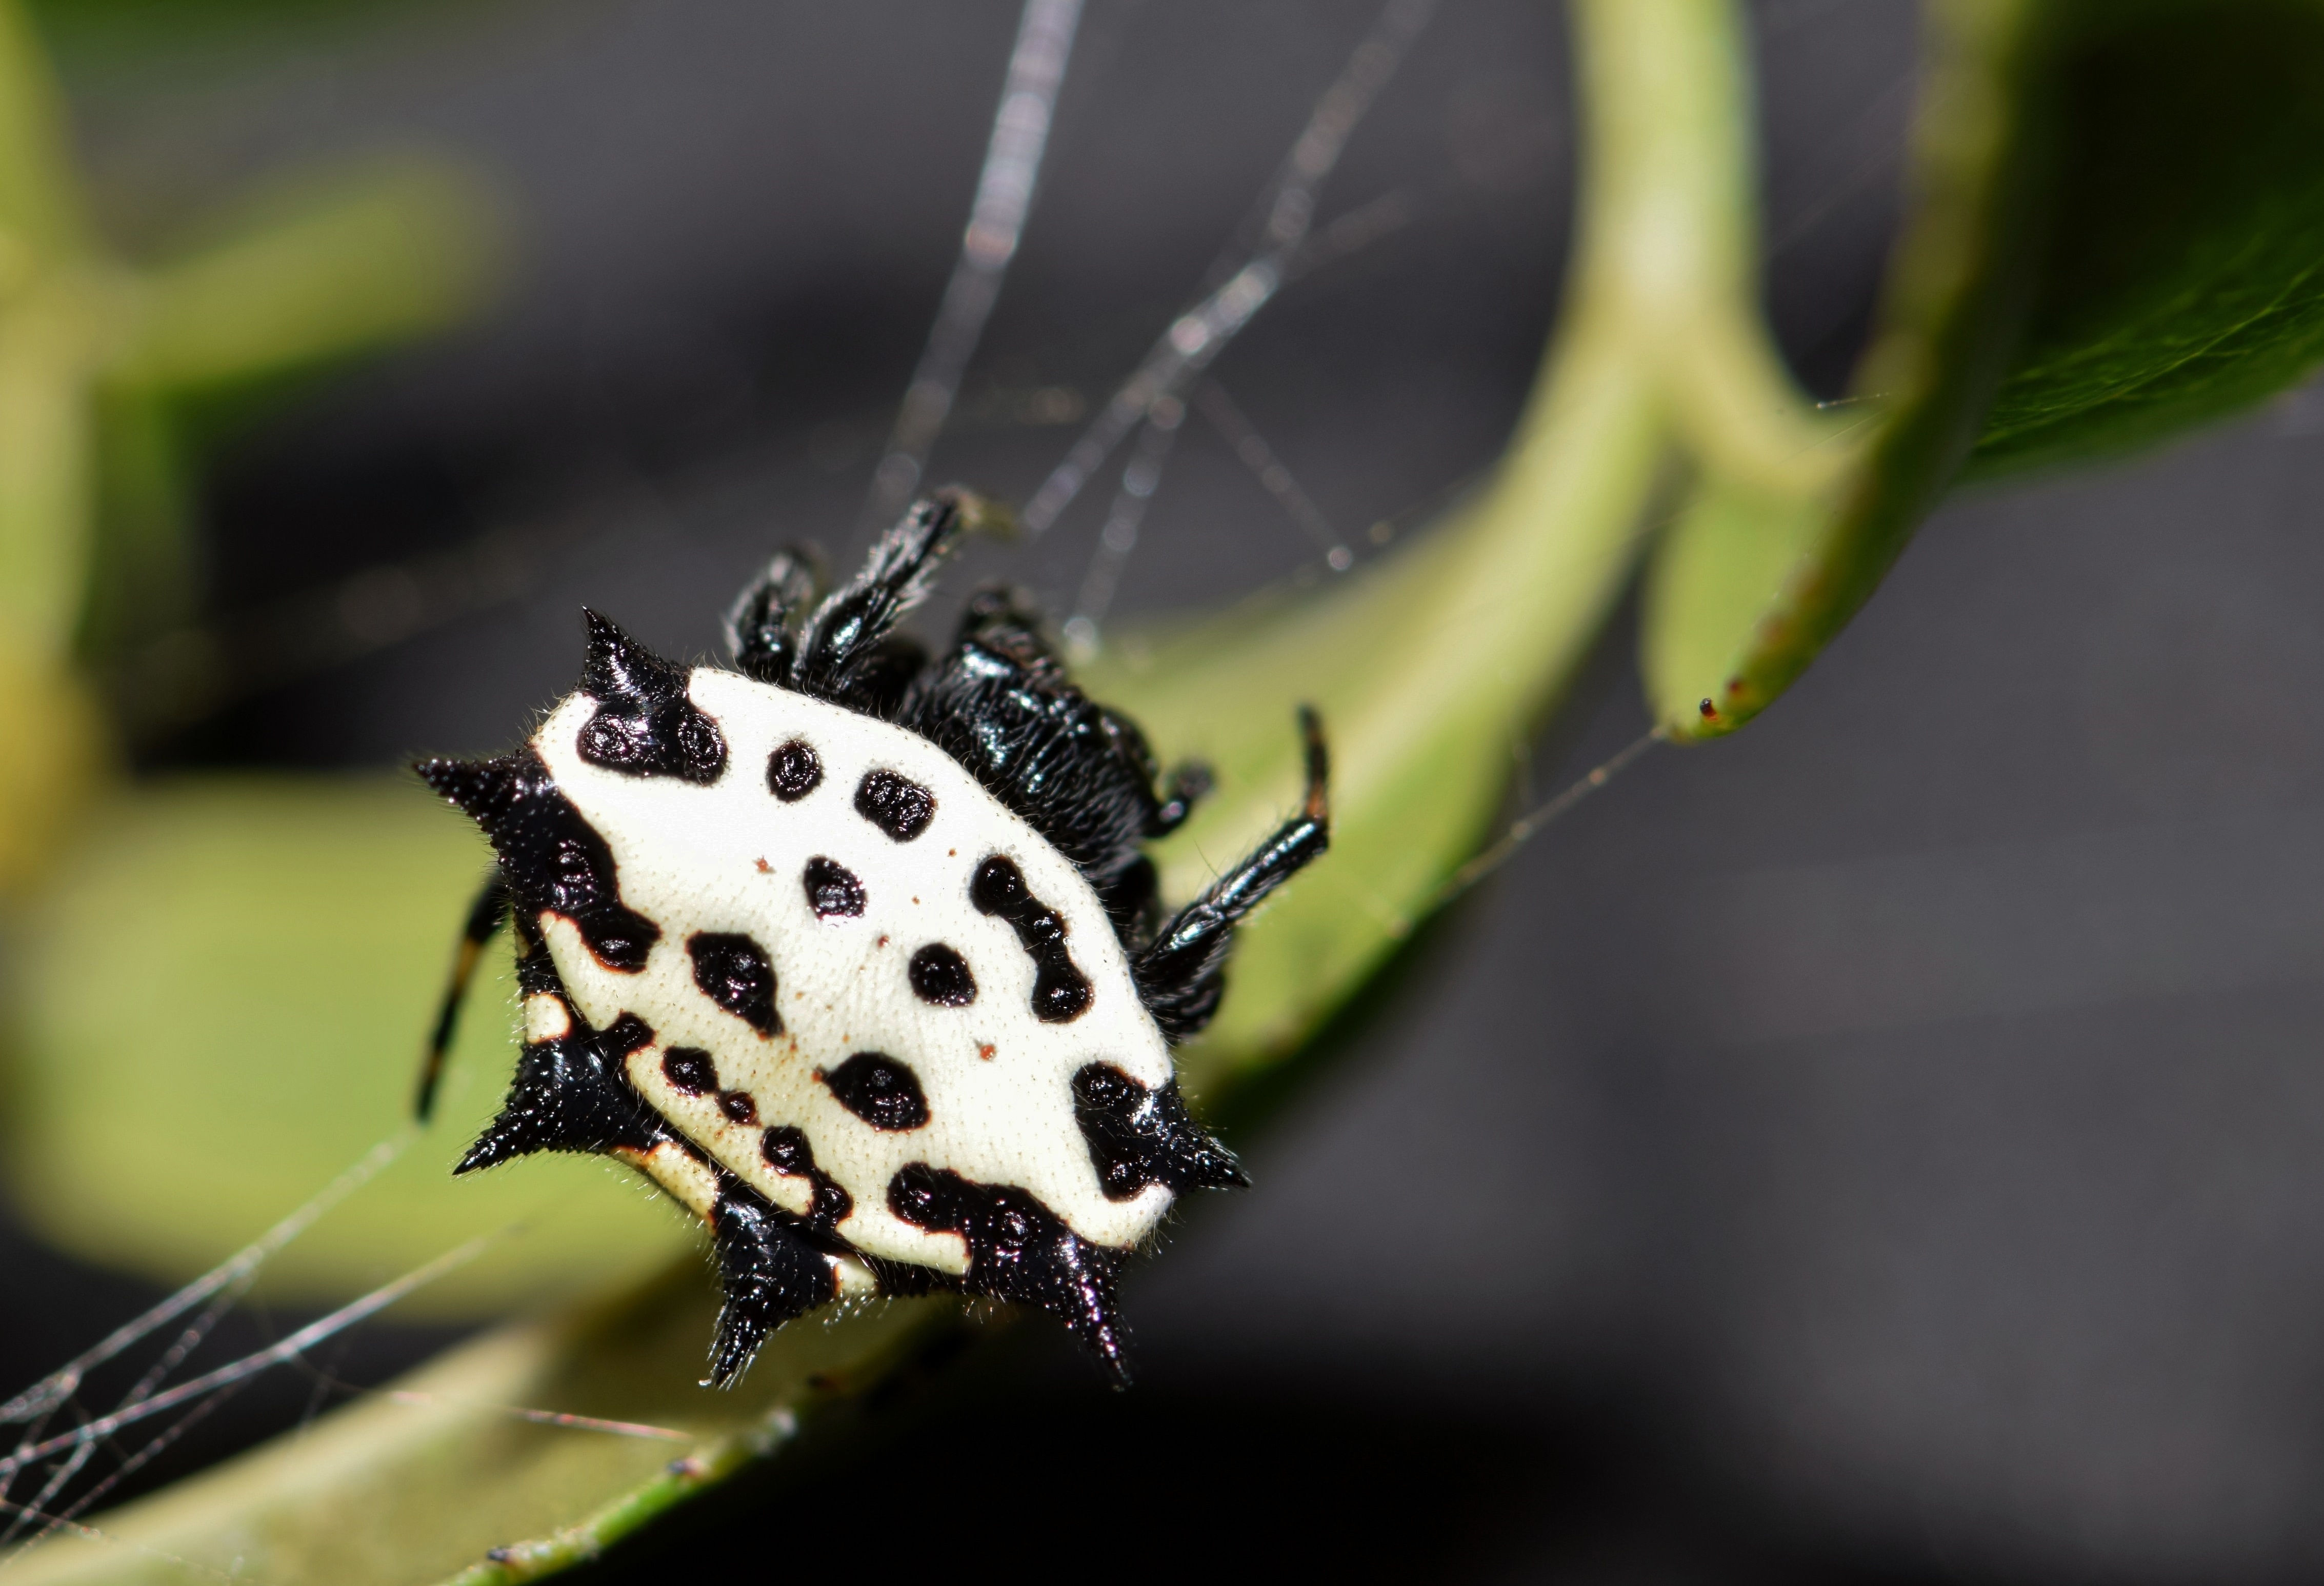
nature, photography, flower, animal, wildlife, web, insect, macro, biology, predator, fauna, invertebrate, close up, spider, spikes, arachnid, creature, creepy, caught, catch, species, beetle, unusual, phobia, trap, predatory, macro photography, arthropod, arachnophobia, spiny, leaf beetle, araneus, trapped, orb spider, orb weaver, webbed, trapping, phobic, eight legged, spiny orb weaver, gasteracantha, orb weaver spider